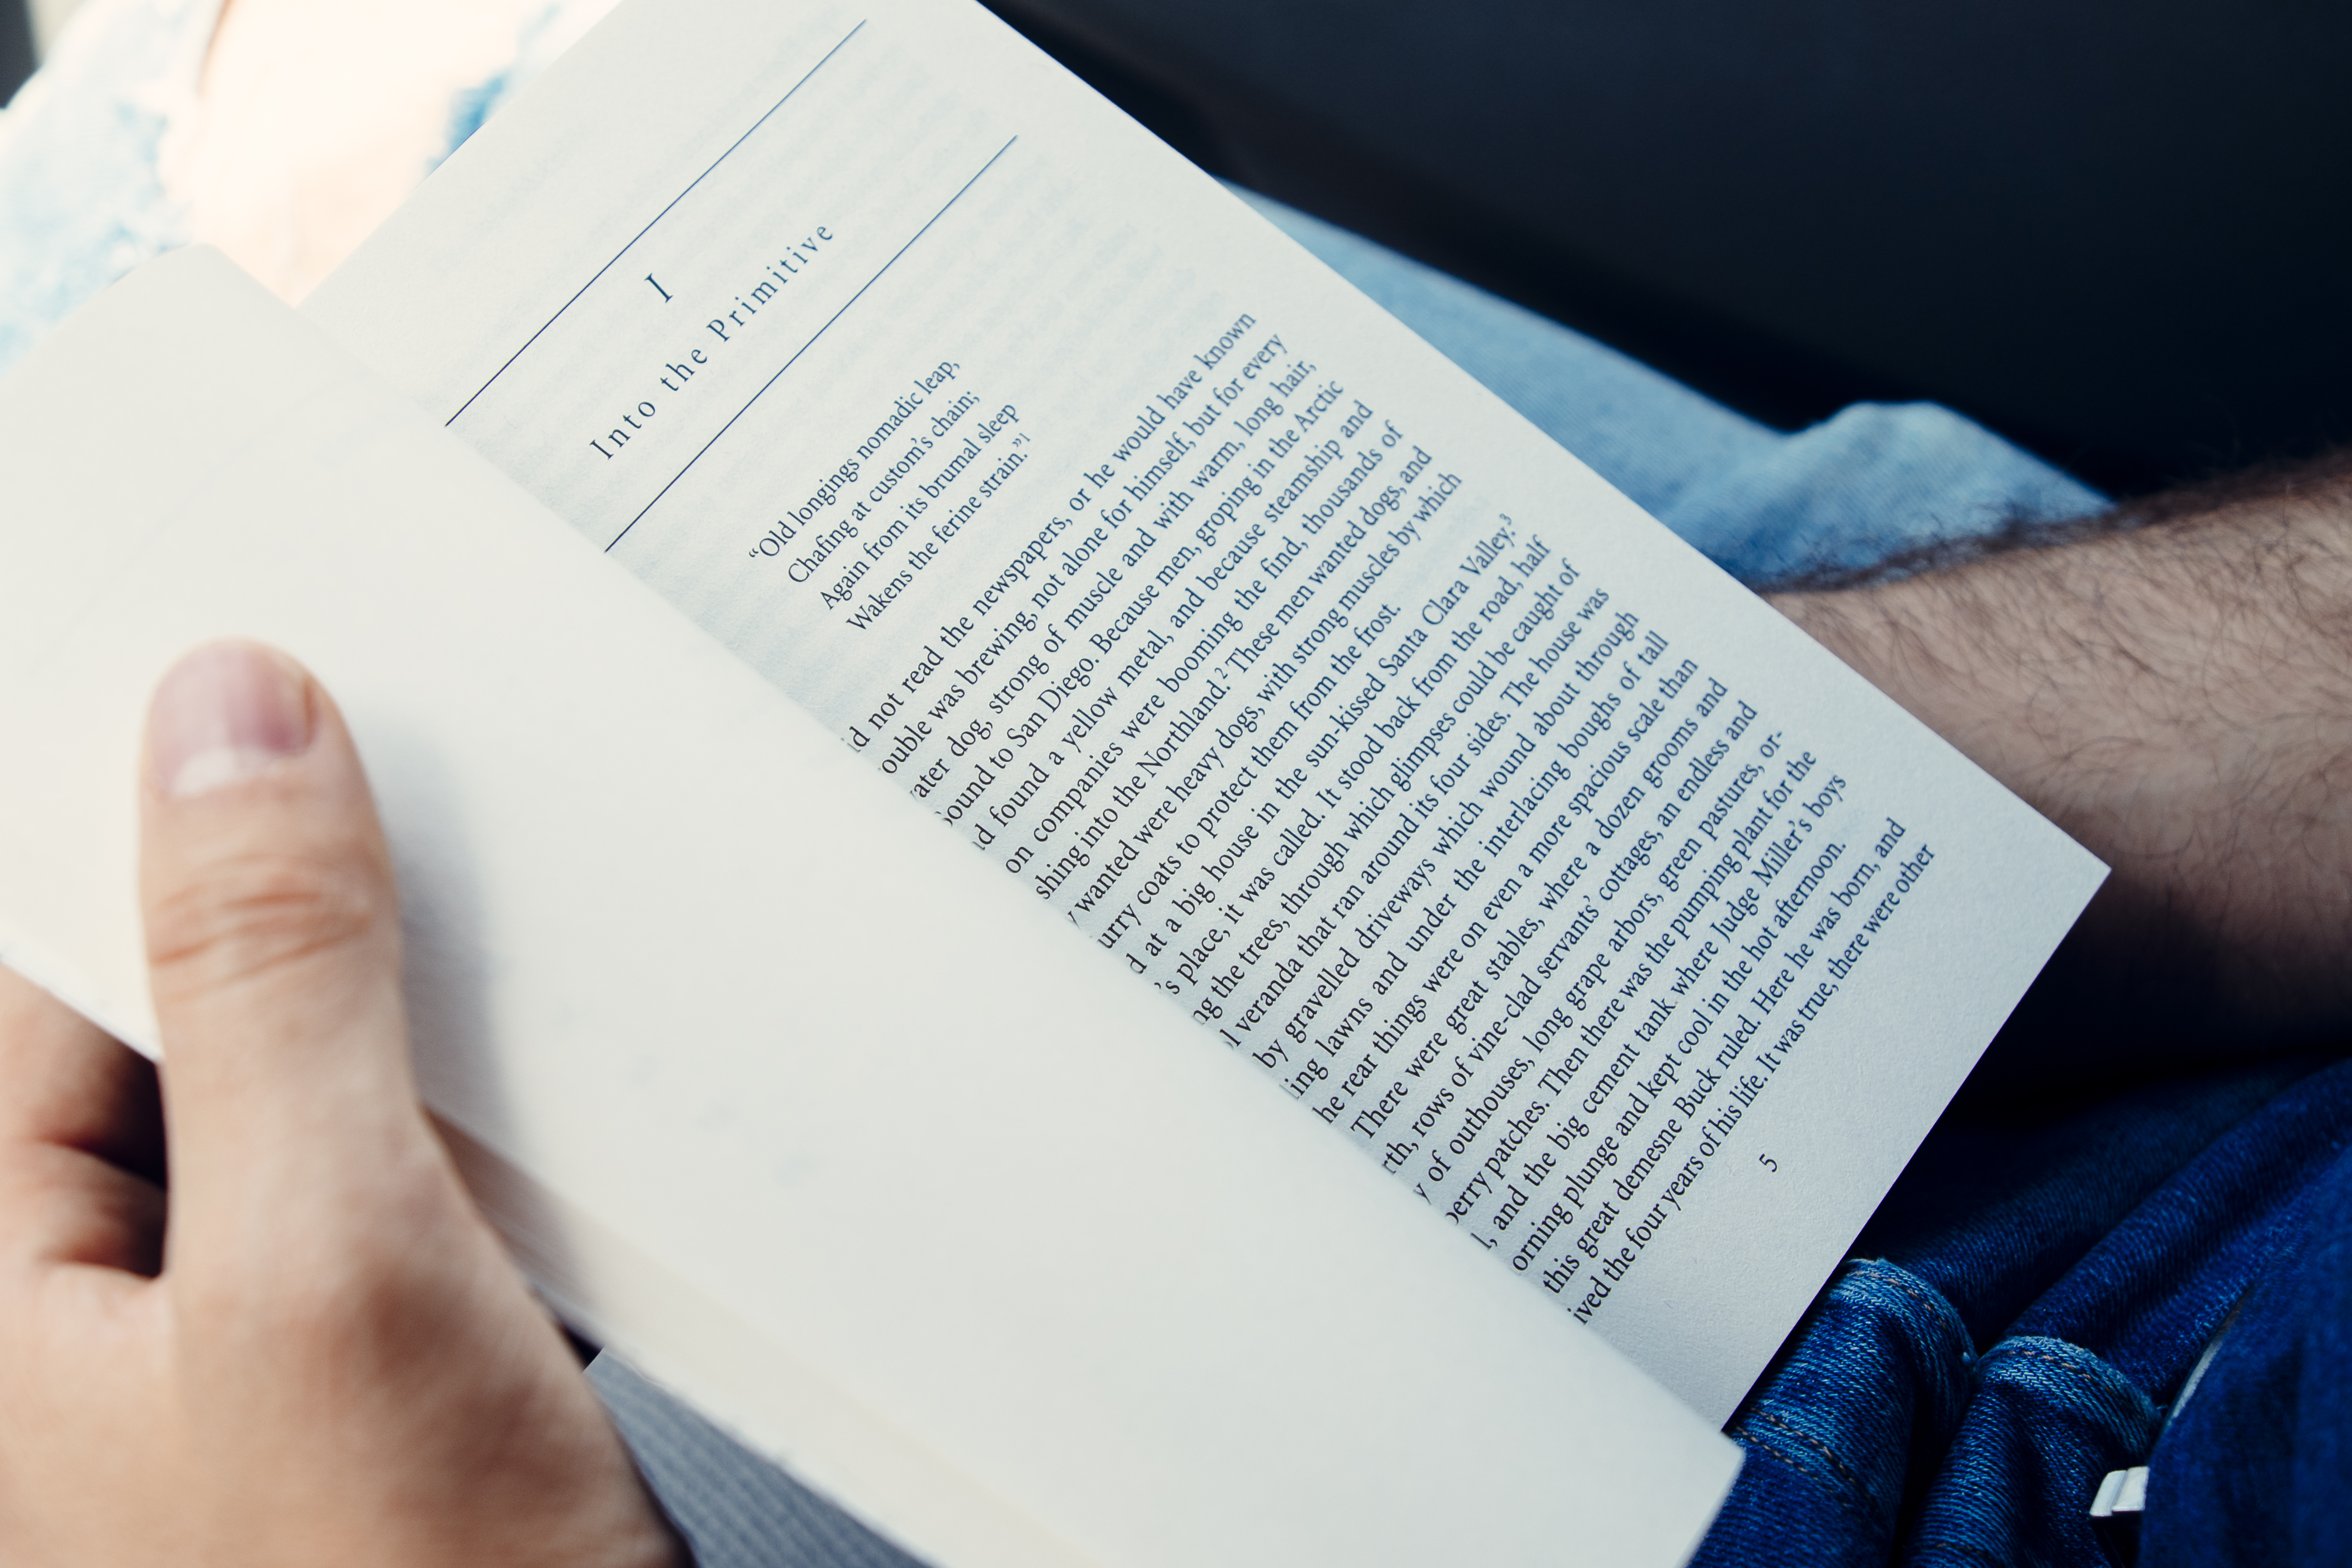
writing, hand, book, novel, read, reading, blue, education, brand, literature, document, knowledge